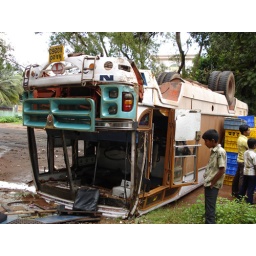
Fish carrying truck overturned near mangalore road